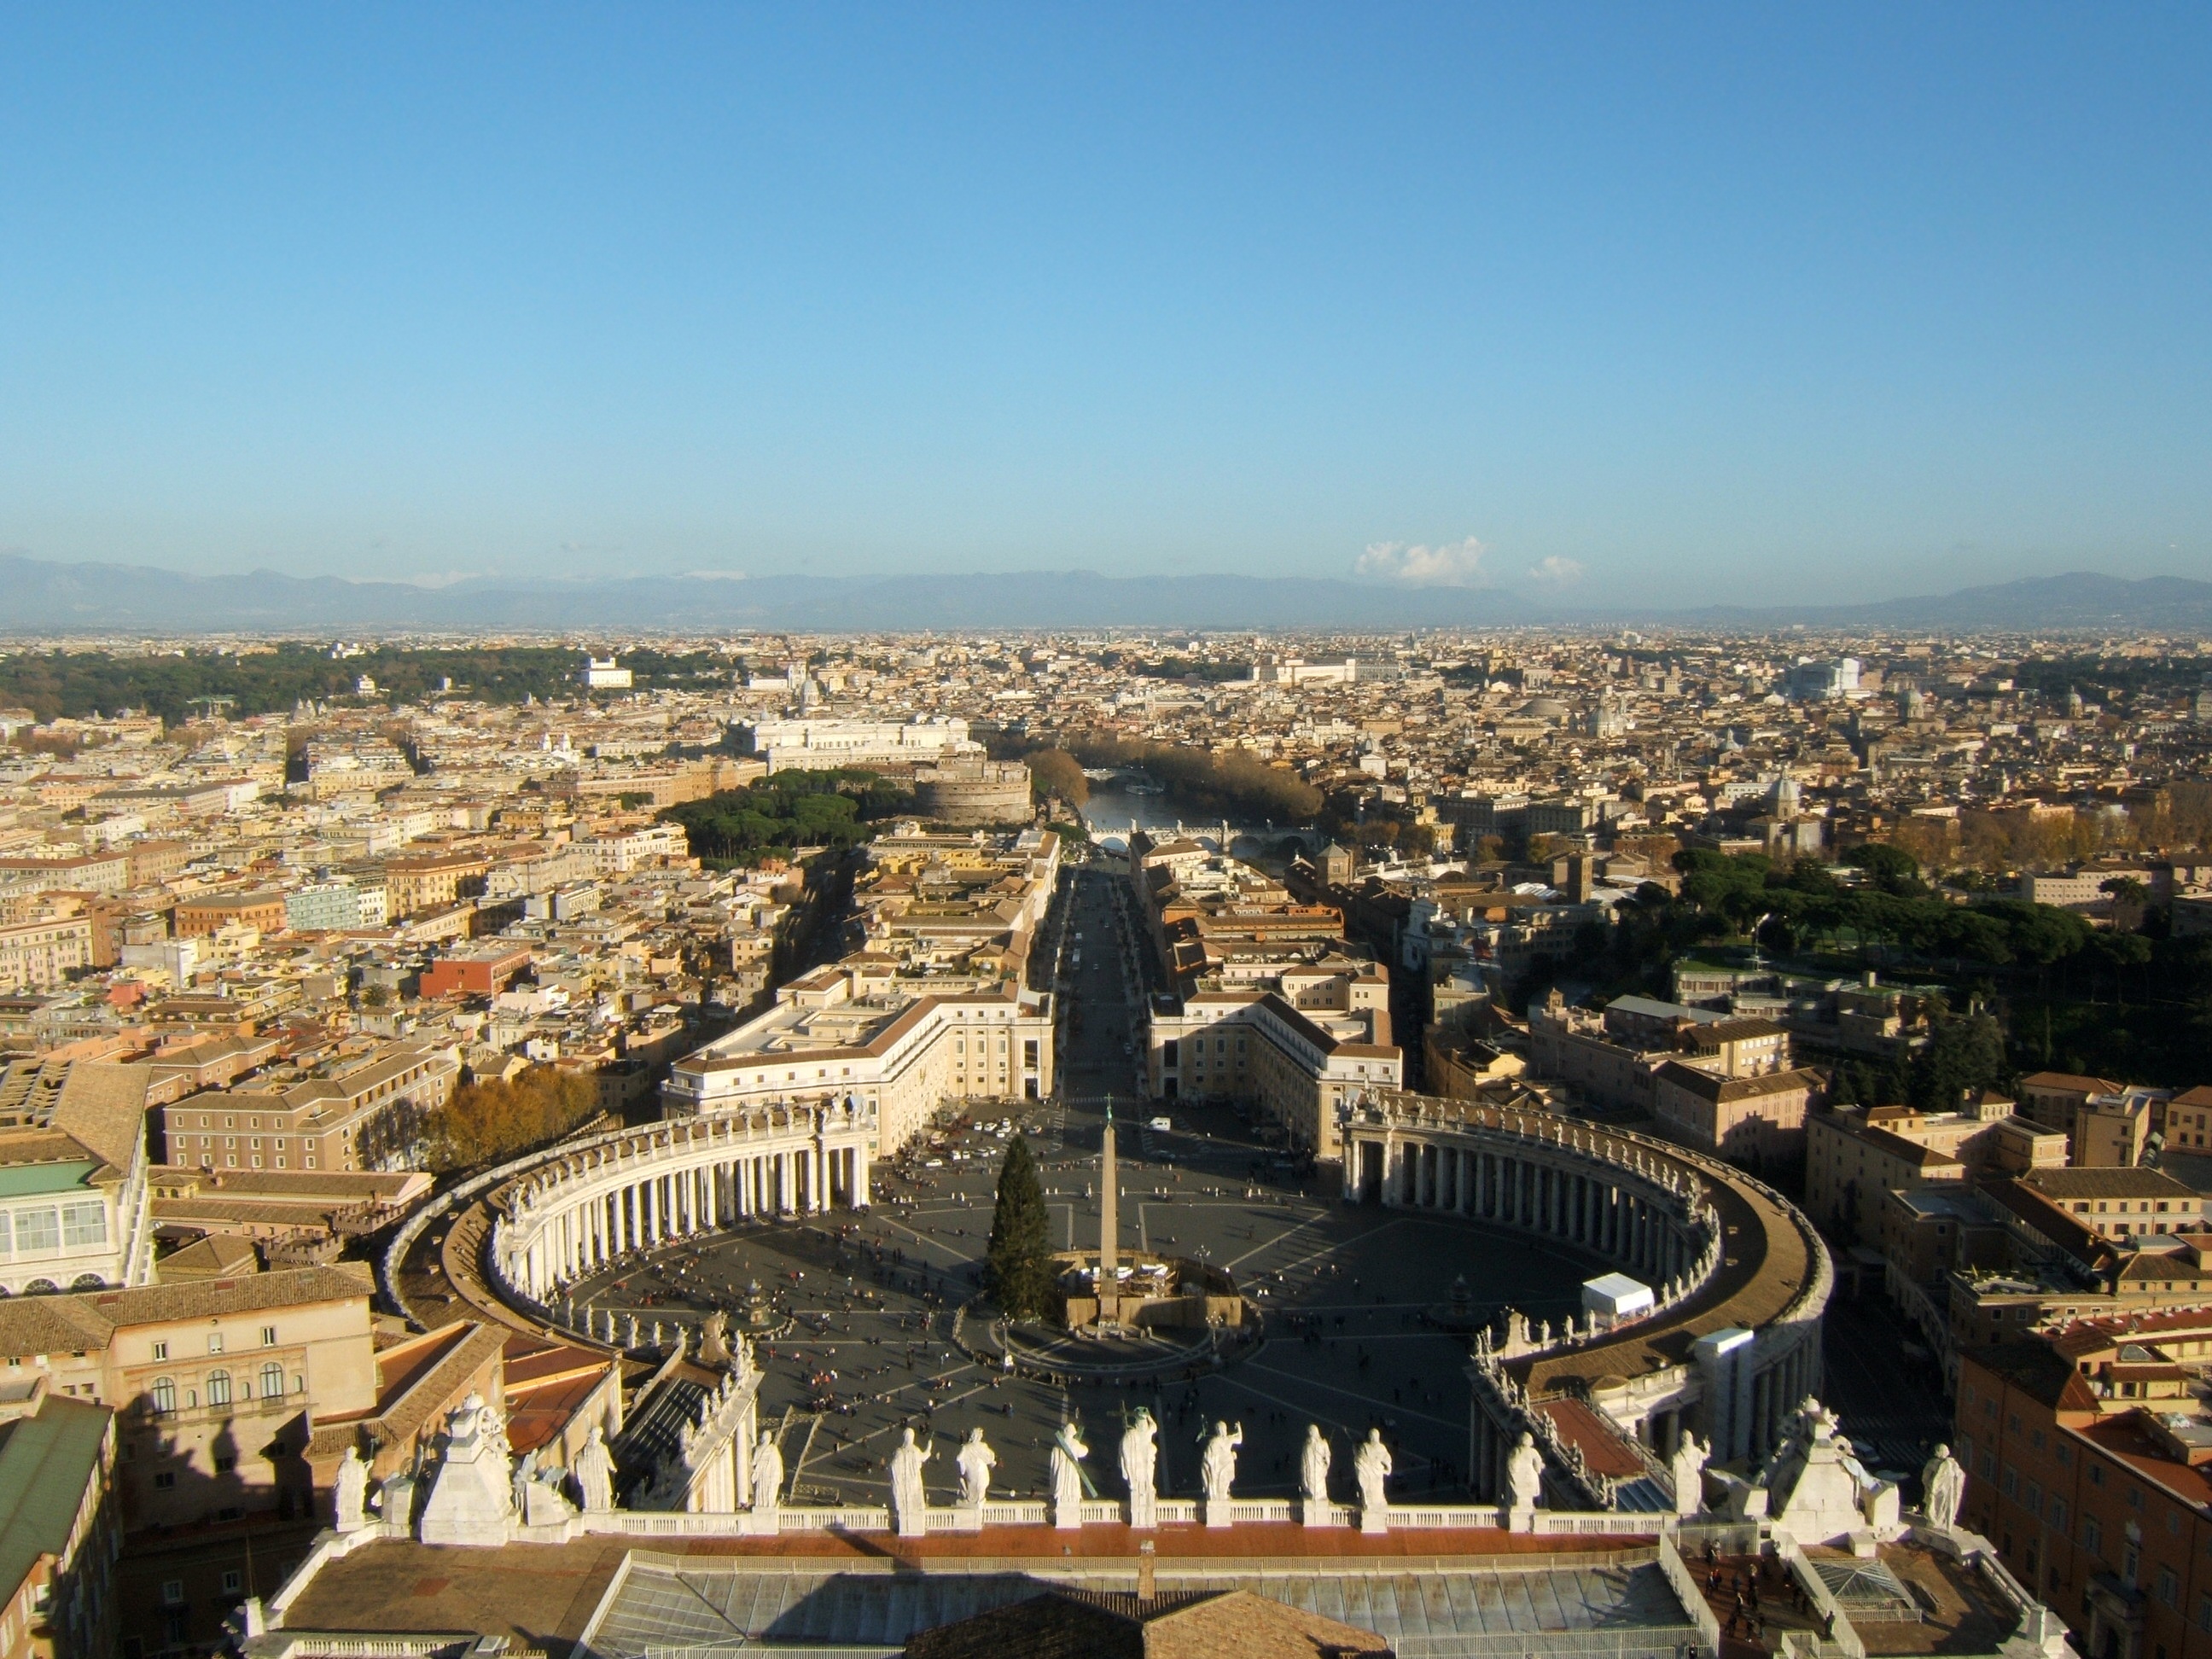
horizon, cityscape, panorama, panoramic, scenic, religion, landmark, italy, tourism, rome, mountains, faith, christianity, ancient rome, aerial photography, unesco world heritage site, historic site, ancient history, rome saint pierre basilica, john dory up, view from the dome, or vatican, elliptical shape, obelisk vatican, large esplanade, baroque architecture, place for religious holidays, celebrated by pope, urbi et orbi, chain of apennines, rome city